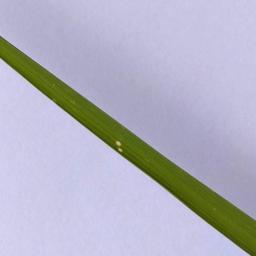
Label: Rice___Leaf_Blast